Emerge Stimulation Drink

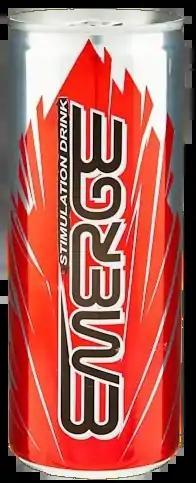
The original (250ml) can of Emerge Stimulation Drink

Emerge is a carbonated mixed-fruit flavour energy drink from the United Kingdom which contains taurine and caffeine. It is produced by the Cott Corporation at their packaging facility at Kegworth in Leicestershire. It is sold in Sainsburys, Asda, Poundland, Home Bargains and other retailers, usually newsagents. Its primary difference from competing brand-name energy drinks such as Red Bull and Relentless is the comparatively lower RRP of between 59p and 75p (250ml can). It can often be found at a lower price than this, for example in pound shops or more recently, for loyalty card prices.